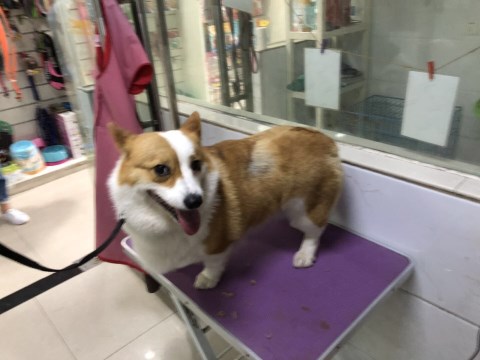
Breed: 2909-n000116-Cardigan